Sakaigawa Namiemon

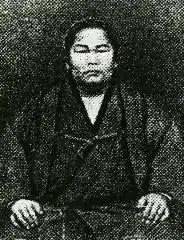

was a Japanese professional sumo wrestler from Katsushika District, Shimōsa Province. He was the sport's 14th "yokozuna". Nicknamed "Tanikaze of the Meiji era", he's the only officially recognized "yokozuna" of the "yokozuna abuse era" following the fall of the Tokugawa shogunate.